2013 V8SuperTourer season

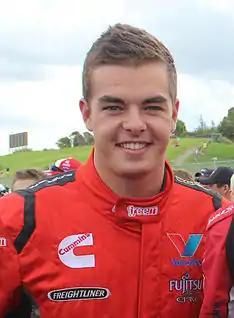
Scott McLaughlin, the defending drivers' champion

The 2013 V8SuperTourer season is a motor racing championship for touring cars held in New Zealand. The season started on 16 February at Hampton Downs Motorsport Park and ended on 8 December at Pukekohe Park Raceway after seven rounds. All cars used a chassis built by Paul Ceprnich of Pace Innovations in Australia, and were powered by a Chevrolet LS7 7-litre engine.